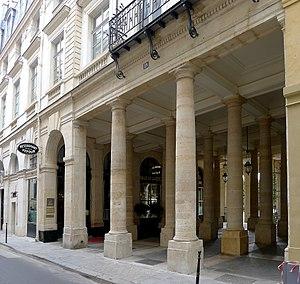
Rue de Beaujolais (le grand Vefour) - Paris Ier